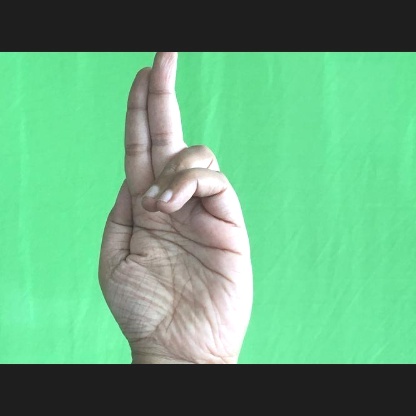
Mudra: Ardhapathaka